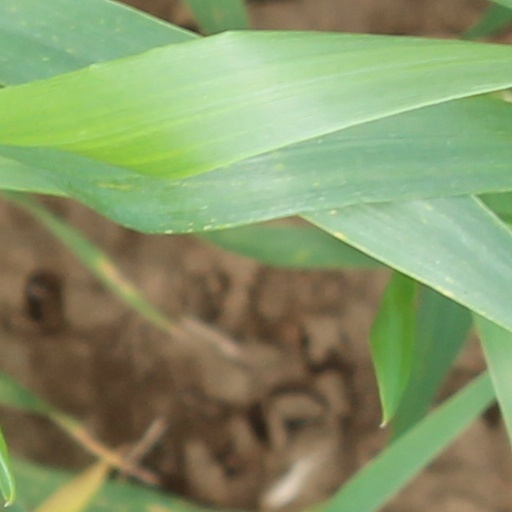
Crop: wheat